American Animals

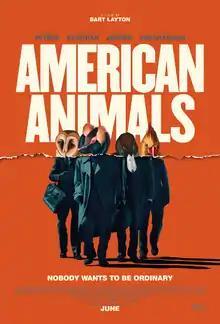
Theatrical release poster

American Animals is a 2018 docudrama heist film written and directed by Bart Layton. Starring Evan Peters, Barry Keoghan, Blake Jenner, Jared Abrahamson, and Ann Dowd, it is an account of the Transylvania University book heist which took place at Transylvania University in Lexington, Kentucky in 2004. The film cuts between interview segments of the real-life people involved in the heist and actors playing out the same events.